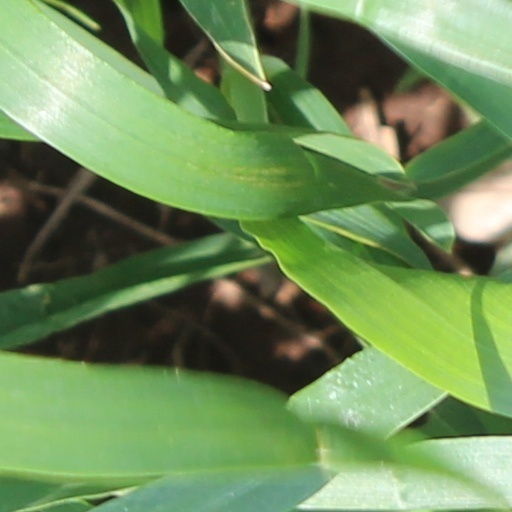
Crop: wheat